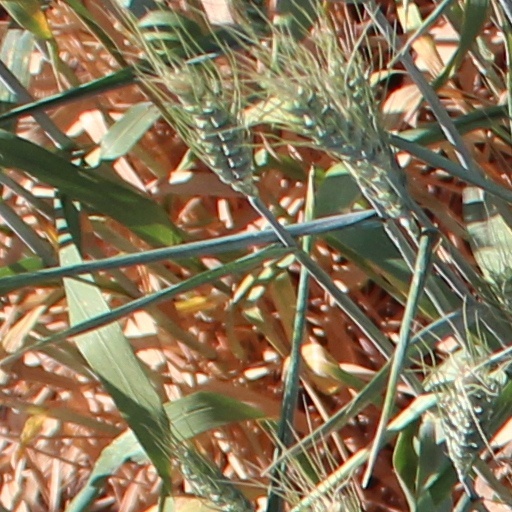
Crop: wheat